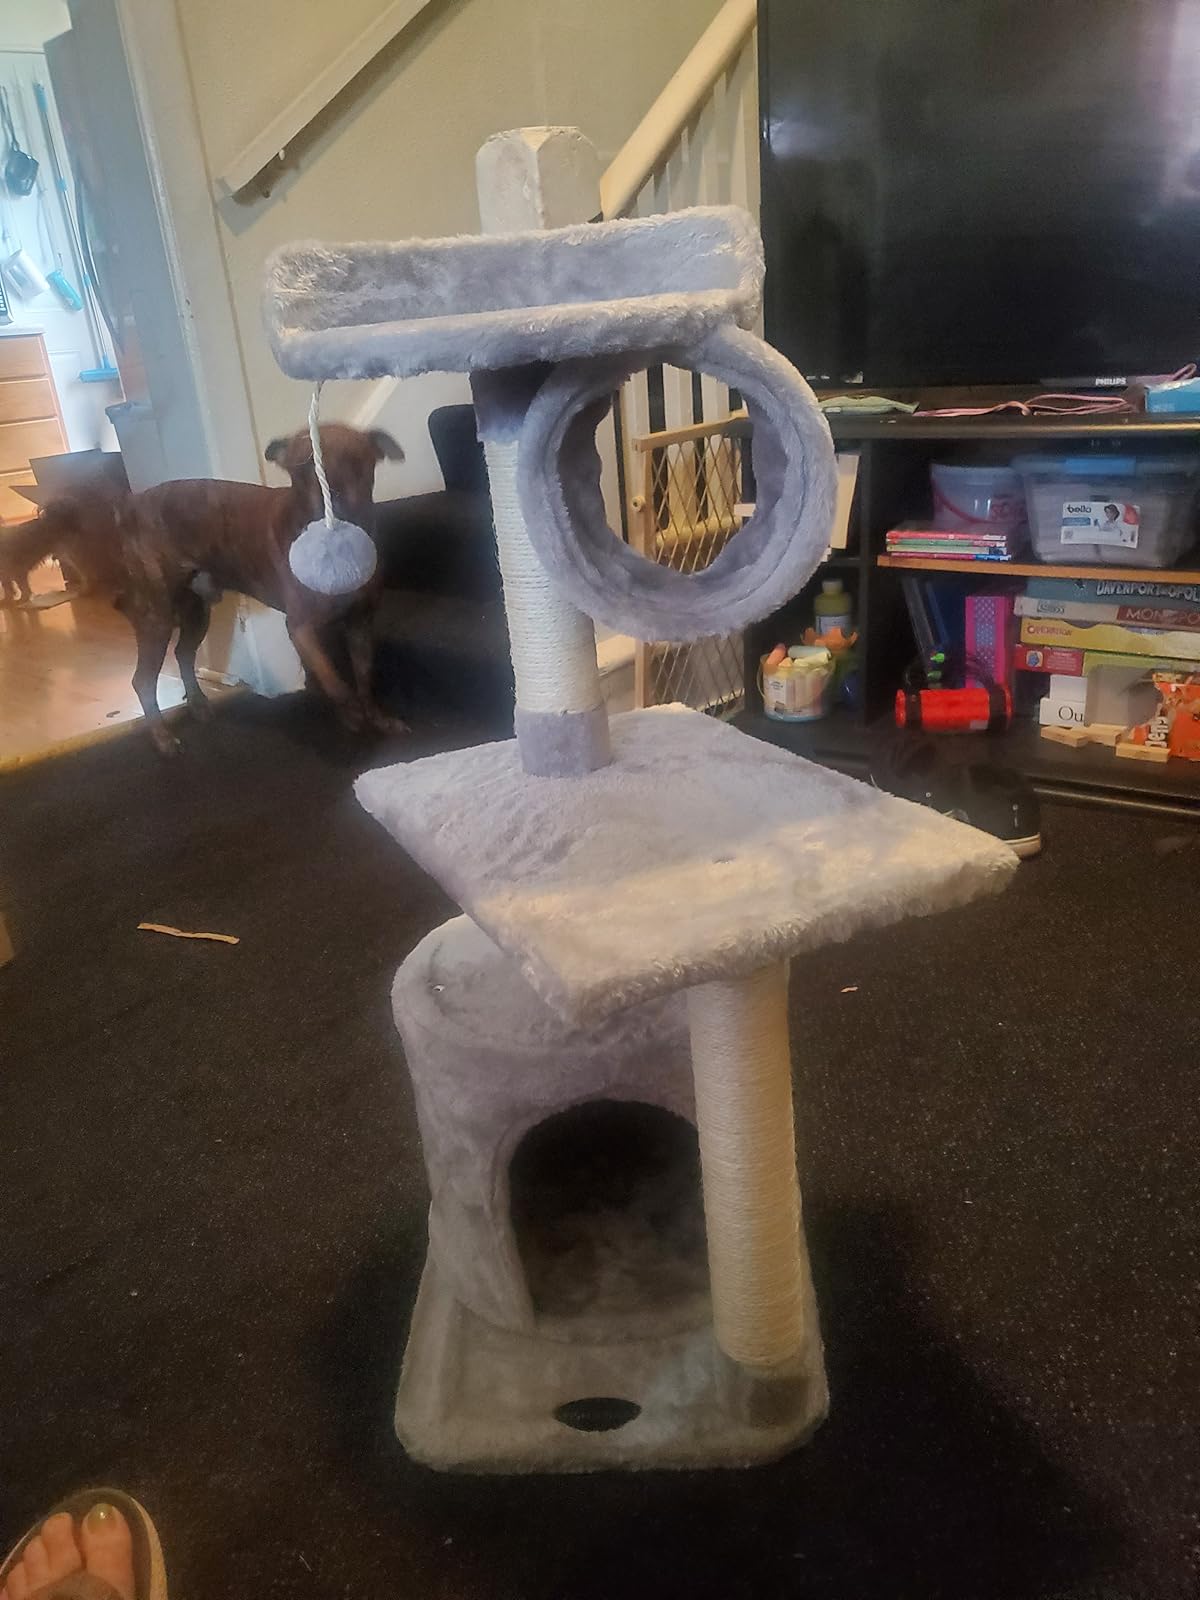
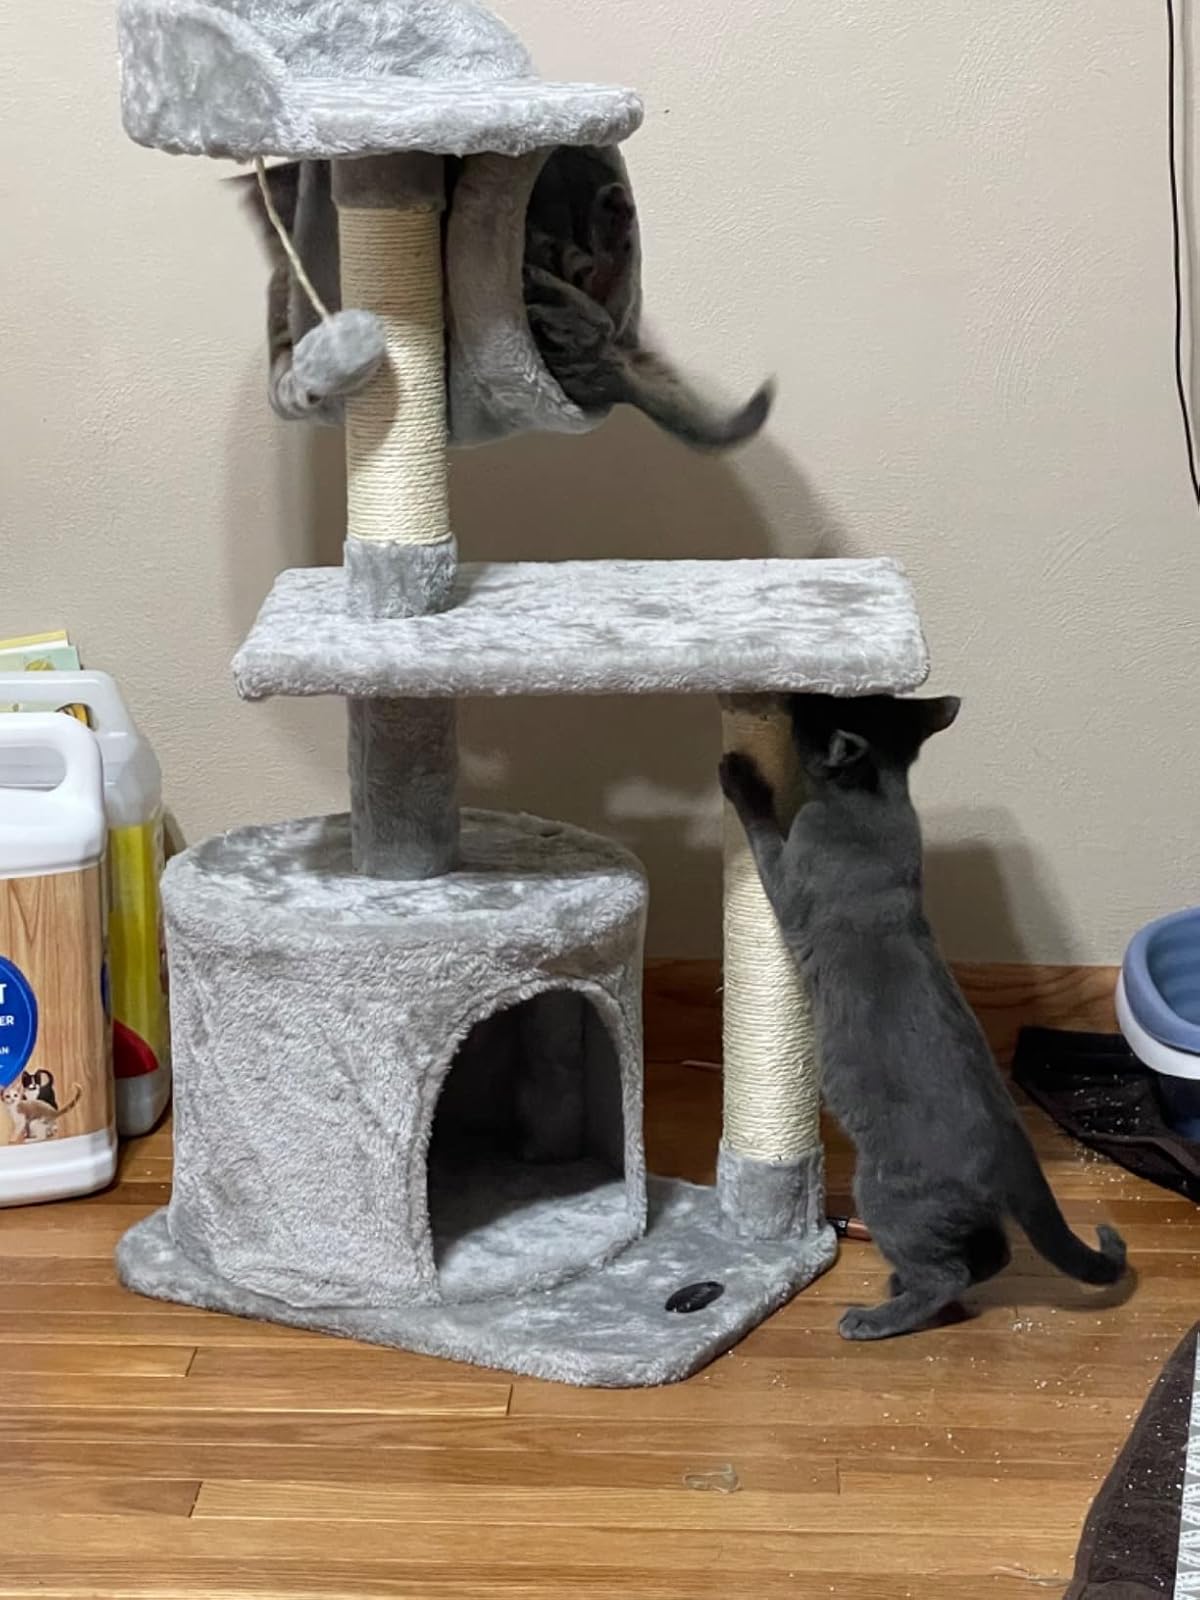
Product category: items_cat tree
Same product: yes